WrestleMania XXVI

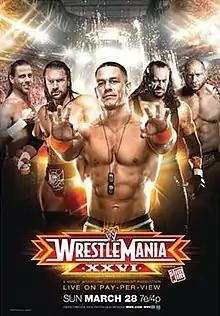
Promotional poster featuring Shawn Michaels, Triple H, John Cena, The Undertaker, and Batista

WrestleMania XXVI was a 2010 professional wrestling pay-per-view (PPV) event produced by World Wrestling Entertainment (WWE). It was the 26th annual WrestleMania and took place on March 28, 2010, at the University of Phoenix Stadium in the Phoenix suburb of Glendale, Arizona, held for wrestlers from the promotion's Raw and SmackDown brand divisions. It was the first WrestleMania since WrestleMania XI in 1995 with a non-title match as a main event, the first WrestleMania held in the U.S. state of Arizona, and the third held in an open-air venue, after WrestleMania IX in 1993 and WrestleMania XXIV in 2008.